Folland Gnat

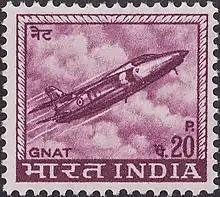
1967 India Post stamp

In September 1956 the Indian government signed a contract for the production of the aircraft and Orpheus engine in India. The first 13 aircraft for the Indian Air Force (IAF) were assembled at Hamble-le-Rice, they were followed by partly completed aircraft and then sub-assemblies as Hindustan Aircraft slowly took over first assembly, and then production of the aircraft. The first flight of an Indian Air Force Gnat was in the United Kingdom on 11 January 1958; it was delivered to India in the hold of a C-119, and accepted by the Air Force on 30 January 1958. The first Gnat squadron was the No. 23 (Cheetah), which converted from Vampire FB.52 on 18 March 1960 using six Folland-built Gnats. The first aircraft built from Indian-built parts first flew in May 1962. The last Indian-built Gnat F.1 was delivered on 31 January 1974.